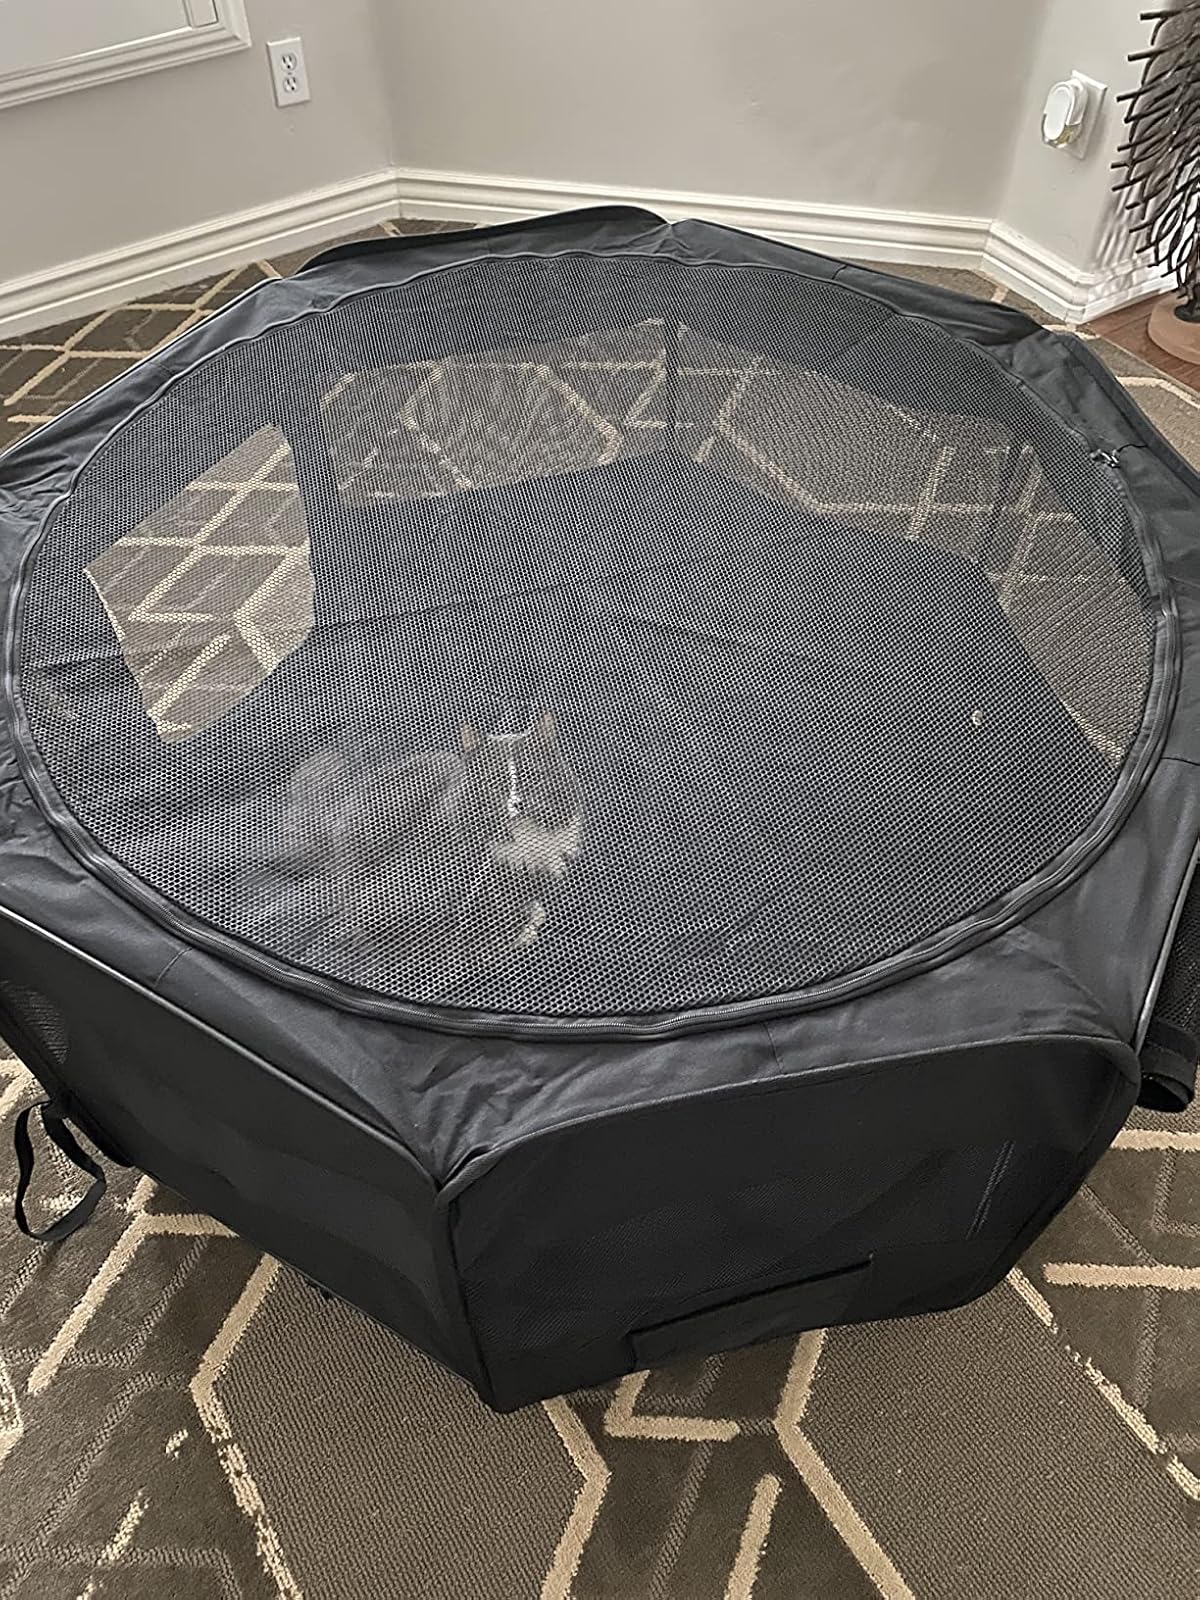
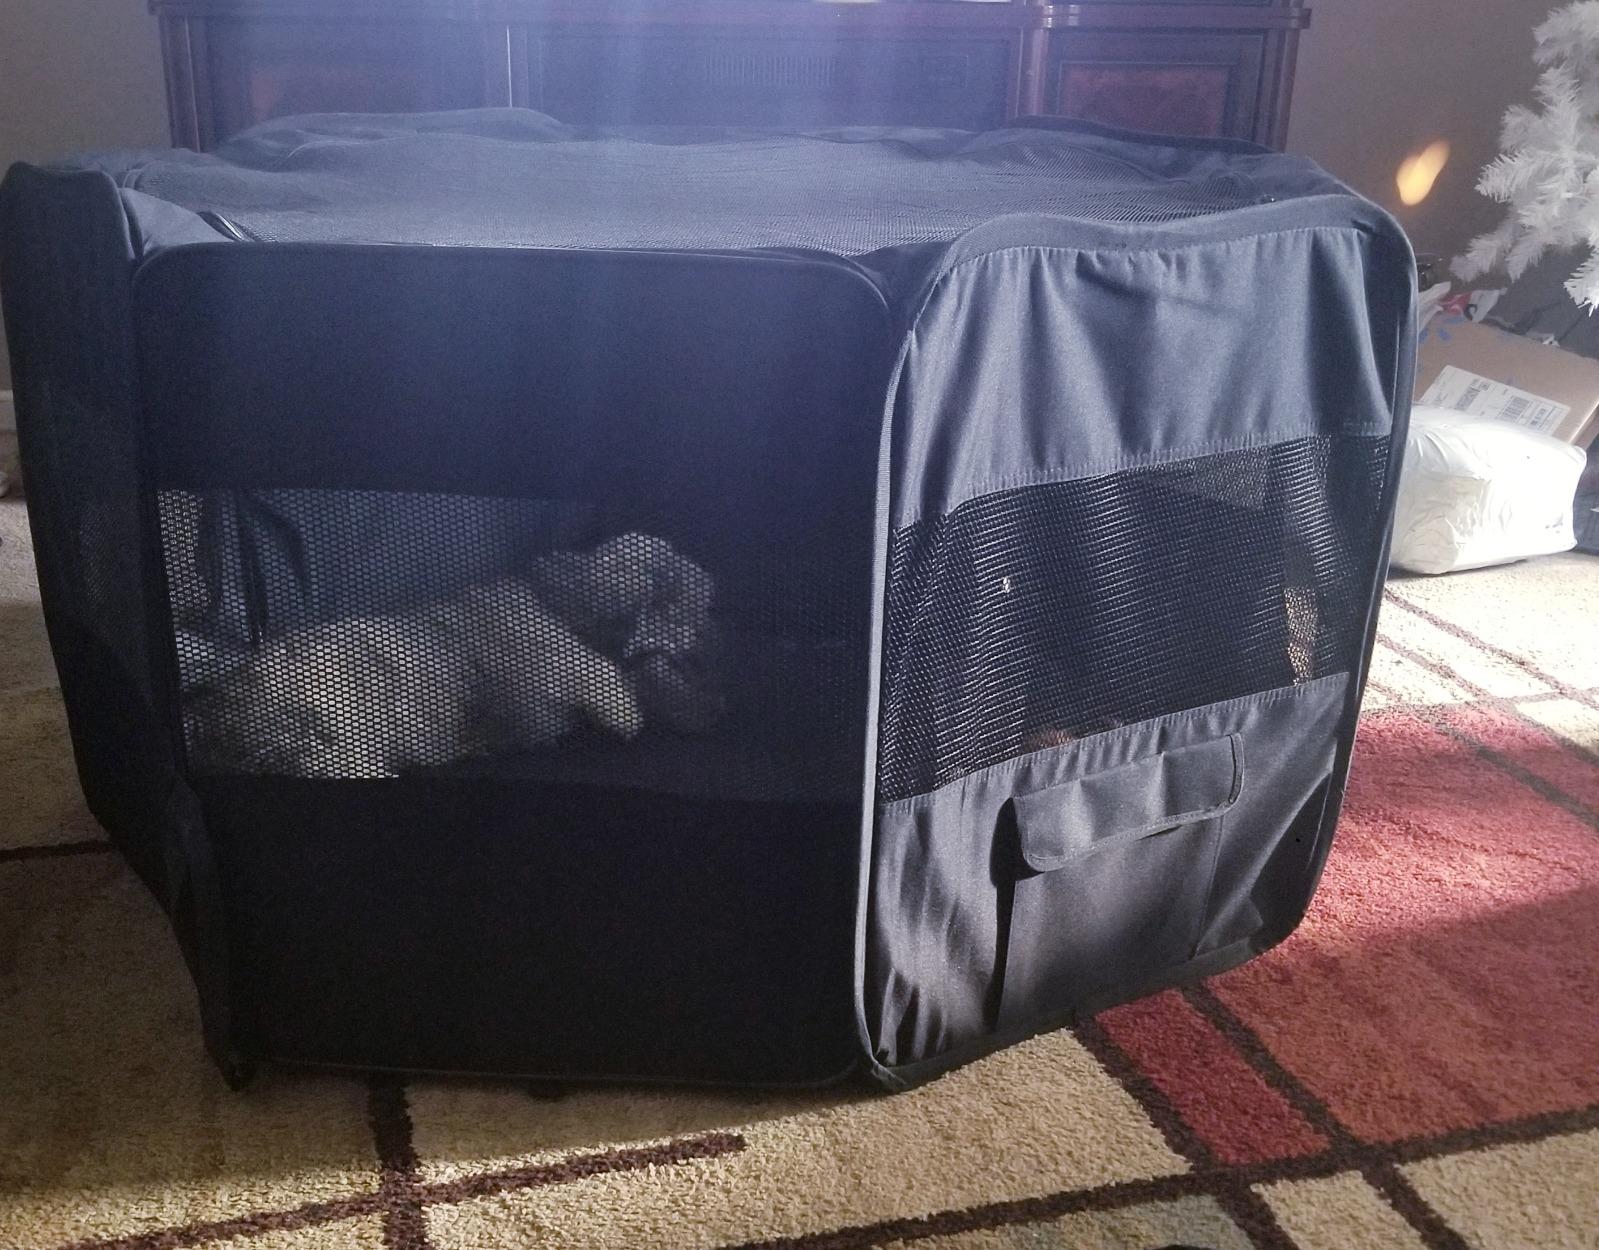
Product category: items_kennel
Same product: yes